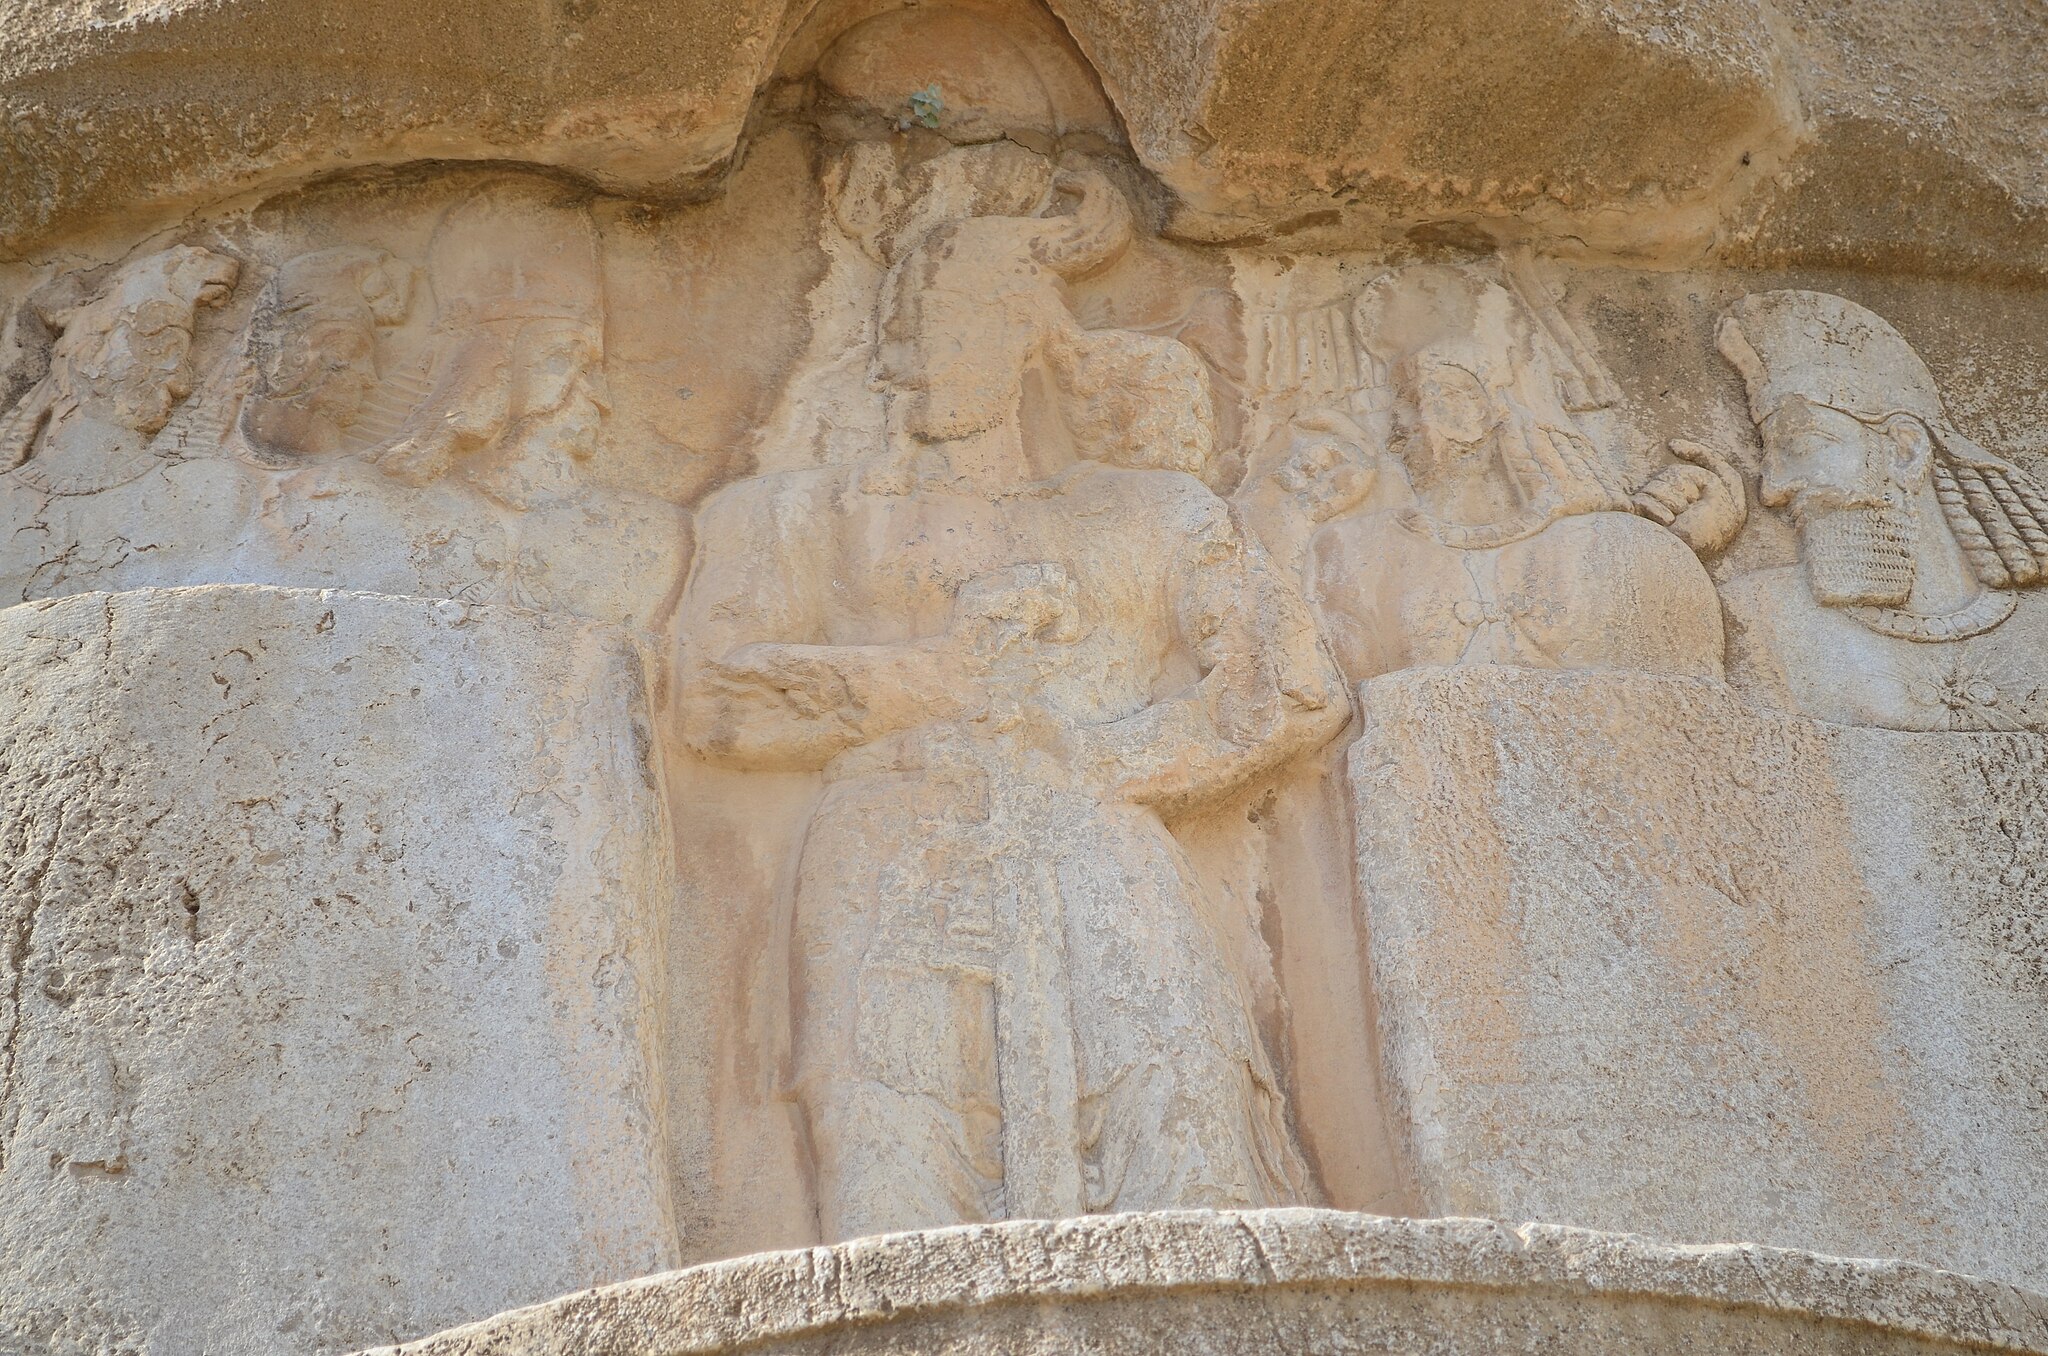
Title: Naqshe Rostam Darafsh Ordibehesht 93 (41)
Description: Naqsh-e Rustam
Date: 2014-05-05 16:47:33
Categories: GFDL, Taken with Nikon D5100, Relief of Bahram II and his court, License migration redundant, Self-published work, Photos by Darafsh Kaviyani